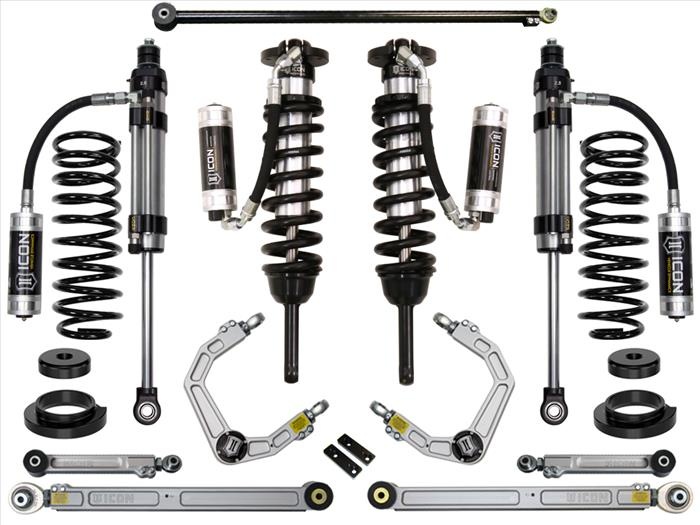
ICON 2003-09 Lexus GX470, 0-3.5" Lift, Stage 8 Suspension System, Billet UCA at Sexton Offroad in Salt Lake City & Park City, Utah
The Stage 8 system includes vehicle-specific tuned 2.5 Series Extended Travel coilover shocks equipped with ICON's CDC (Compression Damping Control) Valve. The easy-to-adjust CDC Valve allows for end-user compression changes to provide optimal ride quality across all types of terrain and vehicle cargo configurations. In addition, the coilovers feature a remote reservoir for exceptional cooling properties, ICON-engineered coil springs for superior vehicle "feel" through the range of travel, and are height adjustable from 0-3.5” of lift over stock, allowing the use of larger, more aggressive wheel and tire combinations. The coilovers are paired with billet aluminum Delta Joint upper control arms that allow for extended wheel travel and on-vehicle adjustment of the upper control arms to dial in front end alignment. ICON 2” lift rear coil springs are paired with 2.5 Omega bypass remote reservoir rear shocks that combine vehicle-specific valving, more aggressive bump zones, and compression and rebound adjustment to give end-users ultimate control of performance and ride quality. ICON's billet aluminum upper and lower links are much stronger than the OE units, improve articulation, and can be adjusted while installed on the vehicle for optimum pinion angle. On top of it all, the lower links have been designed to provide correct roll steer geometry for the best possible handling on and off-road. An adjustable rear track bar is also included to help correct the rear end alignment as well as for KDSS compatibility. Specifically for the GX470 platforms a rear coil spring conversion kit is included to eliminate the factory rear air bags. The ICON Vehicle Dynamics 2003-2009 Lexus GX470 Stage 8 suspension system is an excellent choice for those drivers looking to enhance the capabilities of their pickup on the road as well as in the dirt. This system features upper control arms with ICON's patented Delta Joint. The Delta Joint is a heavy-duty high angle ball joint that combines the durability of a ball joint with the performance characteristics of a traditional uniball. While the industry standard uniball does a great job of allowing the control arms of a vehicle to articulate with little bind, they do have an inherent weakness that leaves more to be desired when used in a daily driven application - exposure to the elements. The Delta Joint features a zinc plated housing providing the first layer of corrosion resistance, while a tough grease seal keeps potentially harmful elements out of the inner workings of the joint. Metal on metal construction and a greaseable design increase the longevity of the Delta Joint while at the same time allowing for noise-free operation. What makes the Delta Joint unique is that it brings the best of both worlds to ICON upper control arms with features that make it more robust than a uniball, and at the same time capable of greater angularity than a typical ball joint. Features | Specification: Increased wheel travel and ride quality over stock Vehicle specific tuned front and rear shocks for superior shock damping and control CDC Valve technology allows for quick and easy compression damping adjustment without the need for tools Adjustable coilovers with remote reservoirs provide 0-3.5" of lift height ICON upper control arms allow for additional wheel travel (when paired with extended travel coilovers) while improving suspension geometry for predictable handling Patented Delta Joint (U.S. Pat. 10,731,700) combines the durability and weather resistance of a ball joint with the performance characteristics of a uniball Billet rear upper and lower links offer increased strength, improved geometry, and on-vehicle pinion angle adjustment Omega Series two-tube bypass rear shocks allow for compression and rebound damping adjustment without need for tools 6061 aircraft grade aluminum CNC machined components Corrosion resistant CAD plated coilover shock body with 7/8" shaft FK Rod End bearings for extended longevity and minimal deflection 2.5 Series rear remote reservoir shocks with 7/8" shafts Included rear coil conversion kit eliminates factory air system Adjustable rear track bar ensures KDSS compatibility and proper rear axle alignment Bolt-on system means no cutting or welding necessary for install Note(s): Factory Wheels & Tires Fitment: Yes Recommended Aftermarket Wheels: ICON Alloys - 17x8.5" w/ 4.75” Backspace / 0mm Offset Recommended Aftermarket Wheels: ICON Alloys - 18x9" w/ 5.00” Backspace / 0mm Offset Recommended Aftermarket Wheels: ICON Alloys - 20x9" w/ 5.00” Backspace / 0mm Offset Recommended Aftermarket Tires: 33" x 11.50" (Larger Tires May Fit but Fender Trimming and Modifications will be Required) APPLICATION NOTE #35: Remote Reservoir Mounting Brackets May Interfere With Aftermarket Bumper Mounts / Windshield Washer Bottles. APPLICATION NOTE #46: Suspension System Compatible With Kdss. Front Sway Bar Relocation Brackets Not Used For Kdss Equipped Vehicles. Certain Years Require Trimming For Front Reservoir Bracket Fitment. APPLICATION NOTE #47: 700Lb Coil Spring Available For Heavier Equipped Vehicles. APPLICATION NOTE #55: Shocks Are Fully Serviceable. Coilover Heights Indicated Are For A Stock Equipped Vehicle APPLICATION NOTE #102: Kdss Equipped Vehicles Require Rear Track Bar 54200. Ships in multiple boxes Upgrade your 4x4 with quality parts and accessories from Sexton Offroad. Visit us for installation at our Salt Lake City or Park City, Utah locations. Plus, enjoy free shipping on thousands of products nationwide! This Item Fits: Lexus GX470 2003 - 2009
Brand: Icon Vehicle Dynamics
Category: Vehicles & Parts > Vehicle Parts & Accessories > Motor Vehicle Parts > Motor Vehicle Suspension Parts > Shock Absorbers